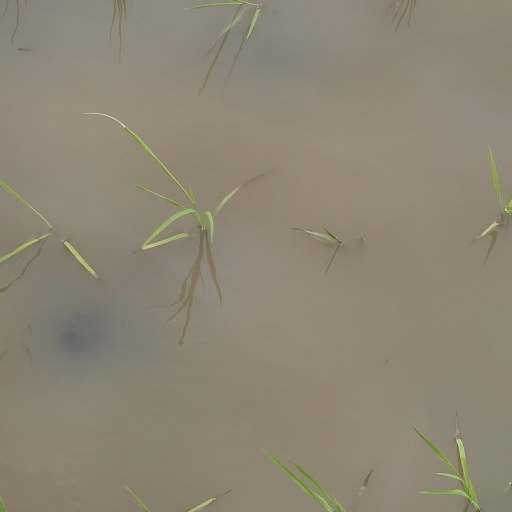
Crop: rice